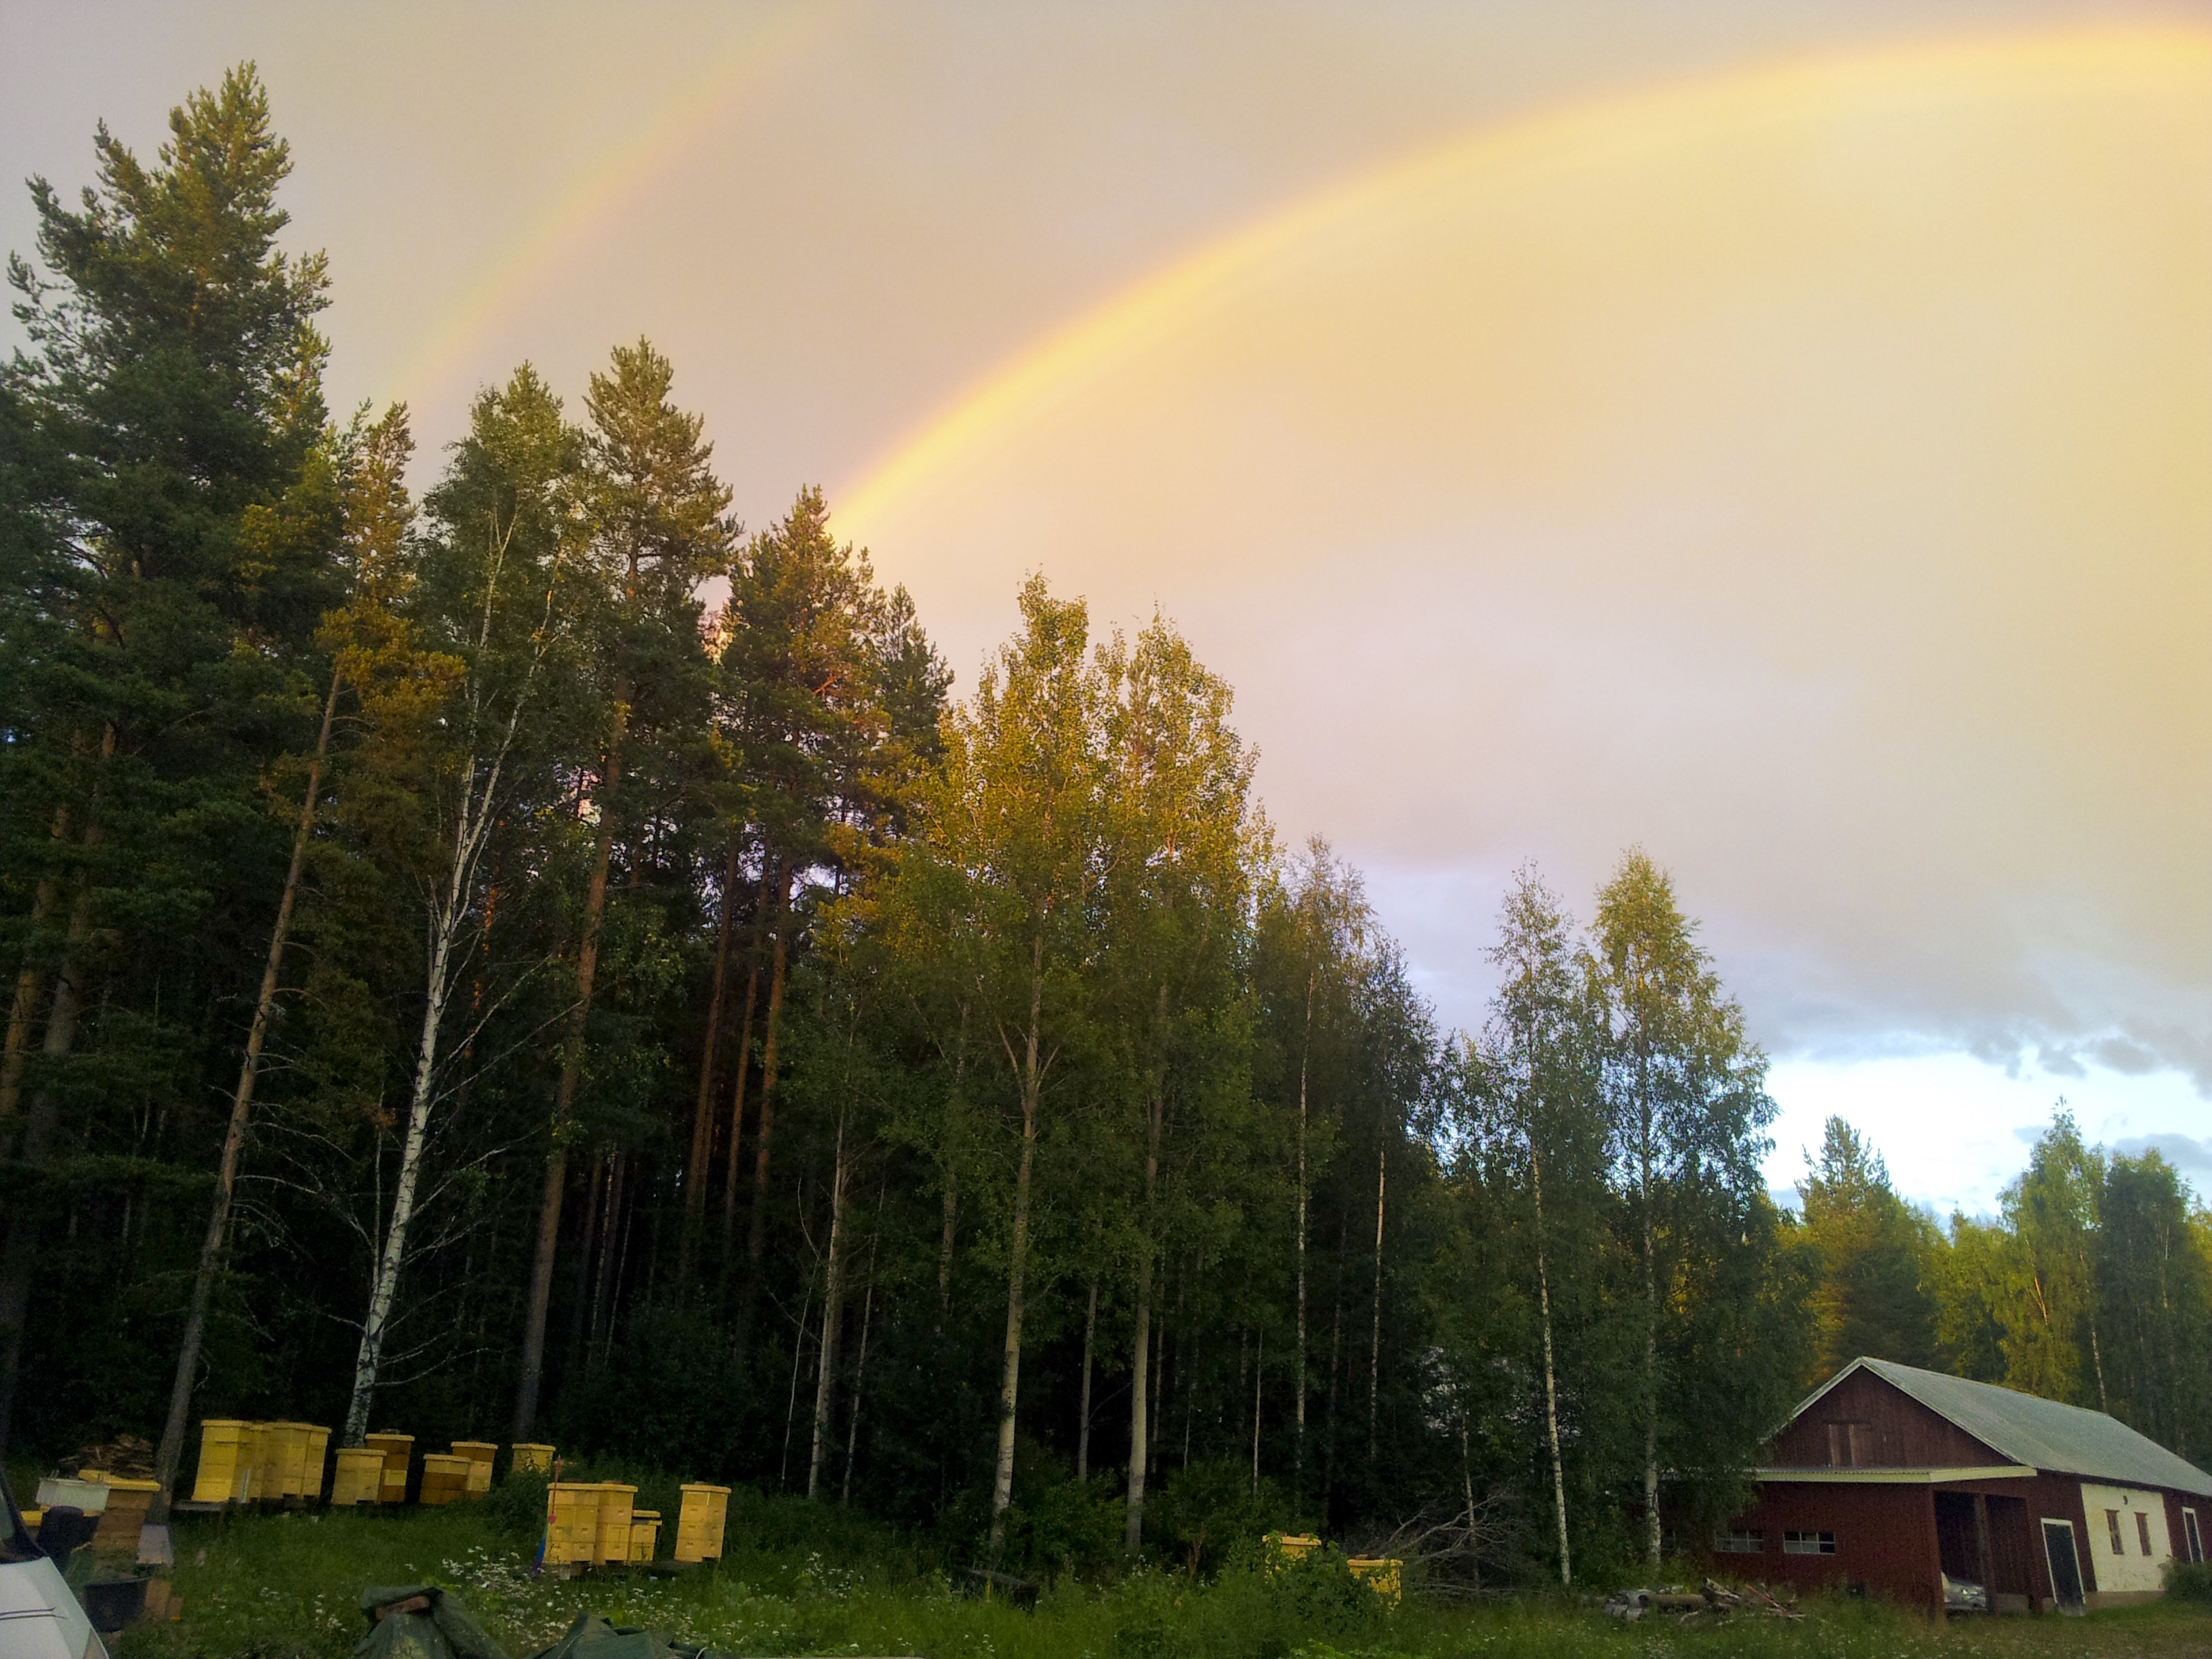
tree, meadow, sunlight, morning, atmosphere, country, north, rainbow, sweden, atmospheric phenomenon